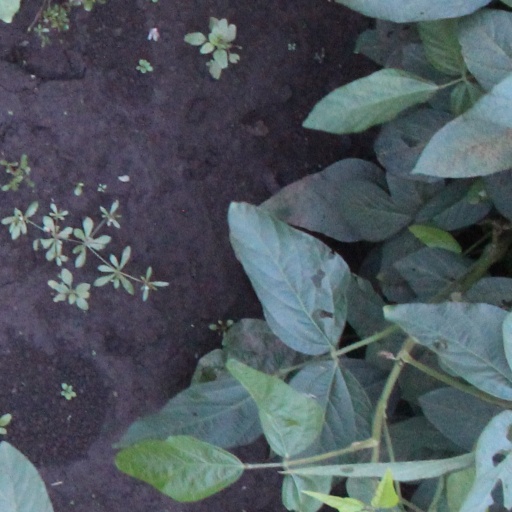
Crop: soybean